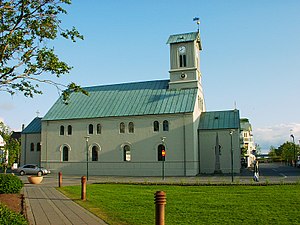
L.A. Winstrup / Værker
Reykjavik Domkirke
Laurits Albert Winstrup var en dansk arkitekt og kongelig bygningsinspektør i overgangstiden mellem klassicisme og historicisme. Han kom primært til at virke i Slesvig og Jylland.